Diabetes

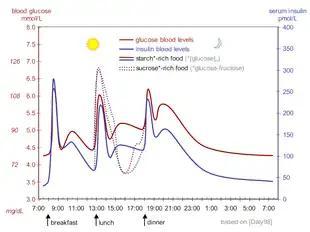
The fluctuation of blood sugar (red) and the sugar-lowering hormone insulin (blue) in humans during the course of a day with three meals. One of the effects of a sugar-rich vs a starch-rich meal is highlighted.

Insulin is the principal hormone that regulates the uptake of glucose from the blood into most cells of the body, especially liver, adipose tissue and muscle, except smooth muscle, in which insulin acts via the IGF-1. Therefore, deficiency of insulin or the insensitivity of its receptors play a central role in all forms of diabetes mellitus.